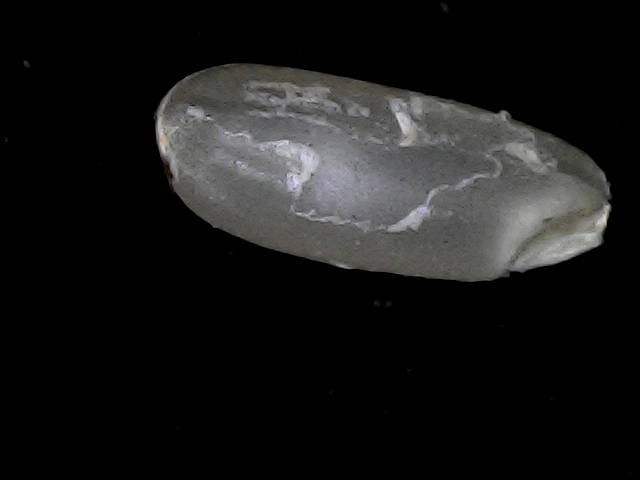
Rice variety: BD93